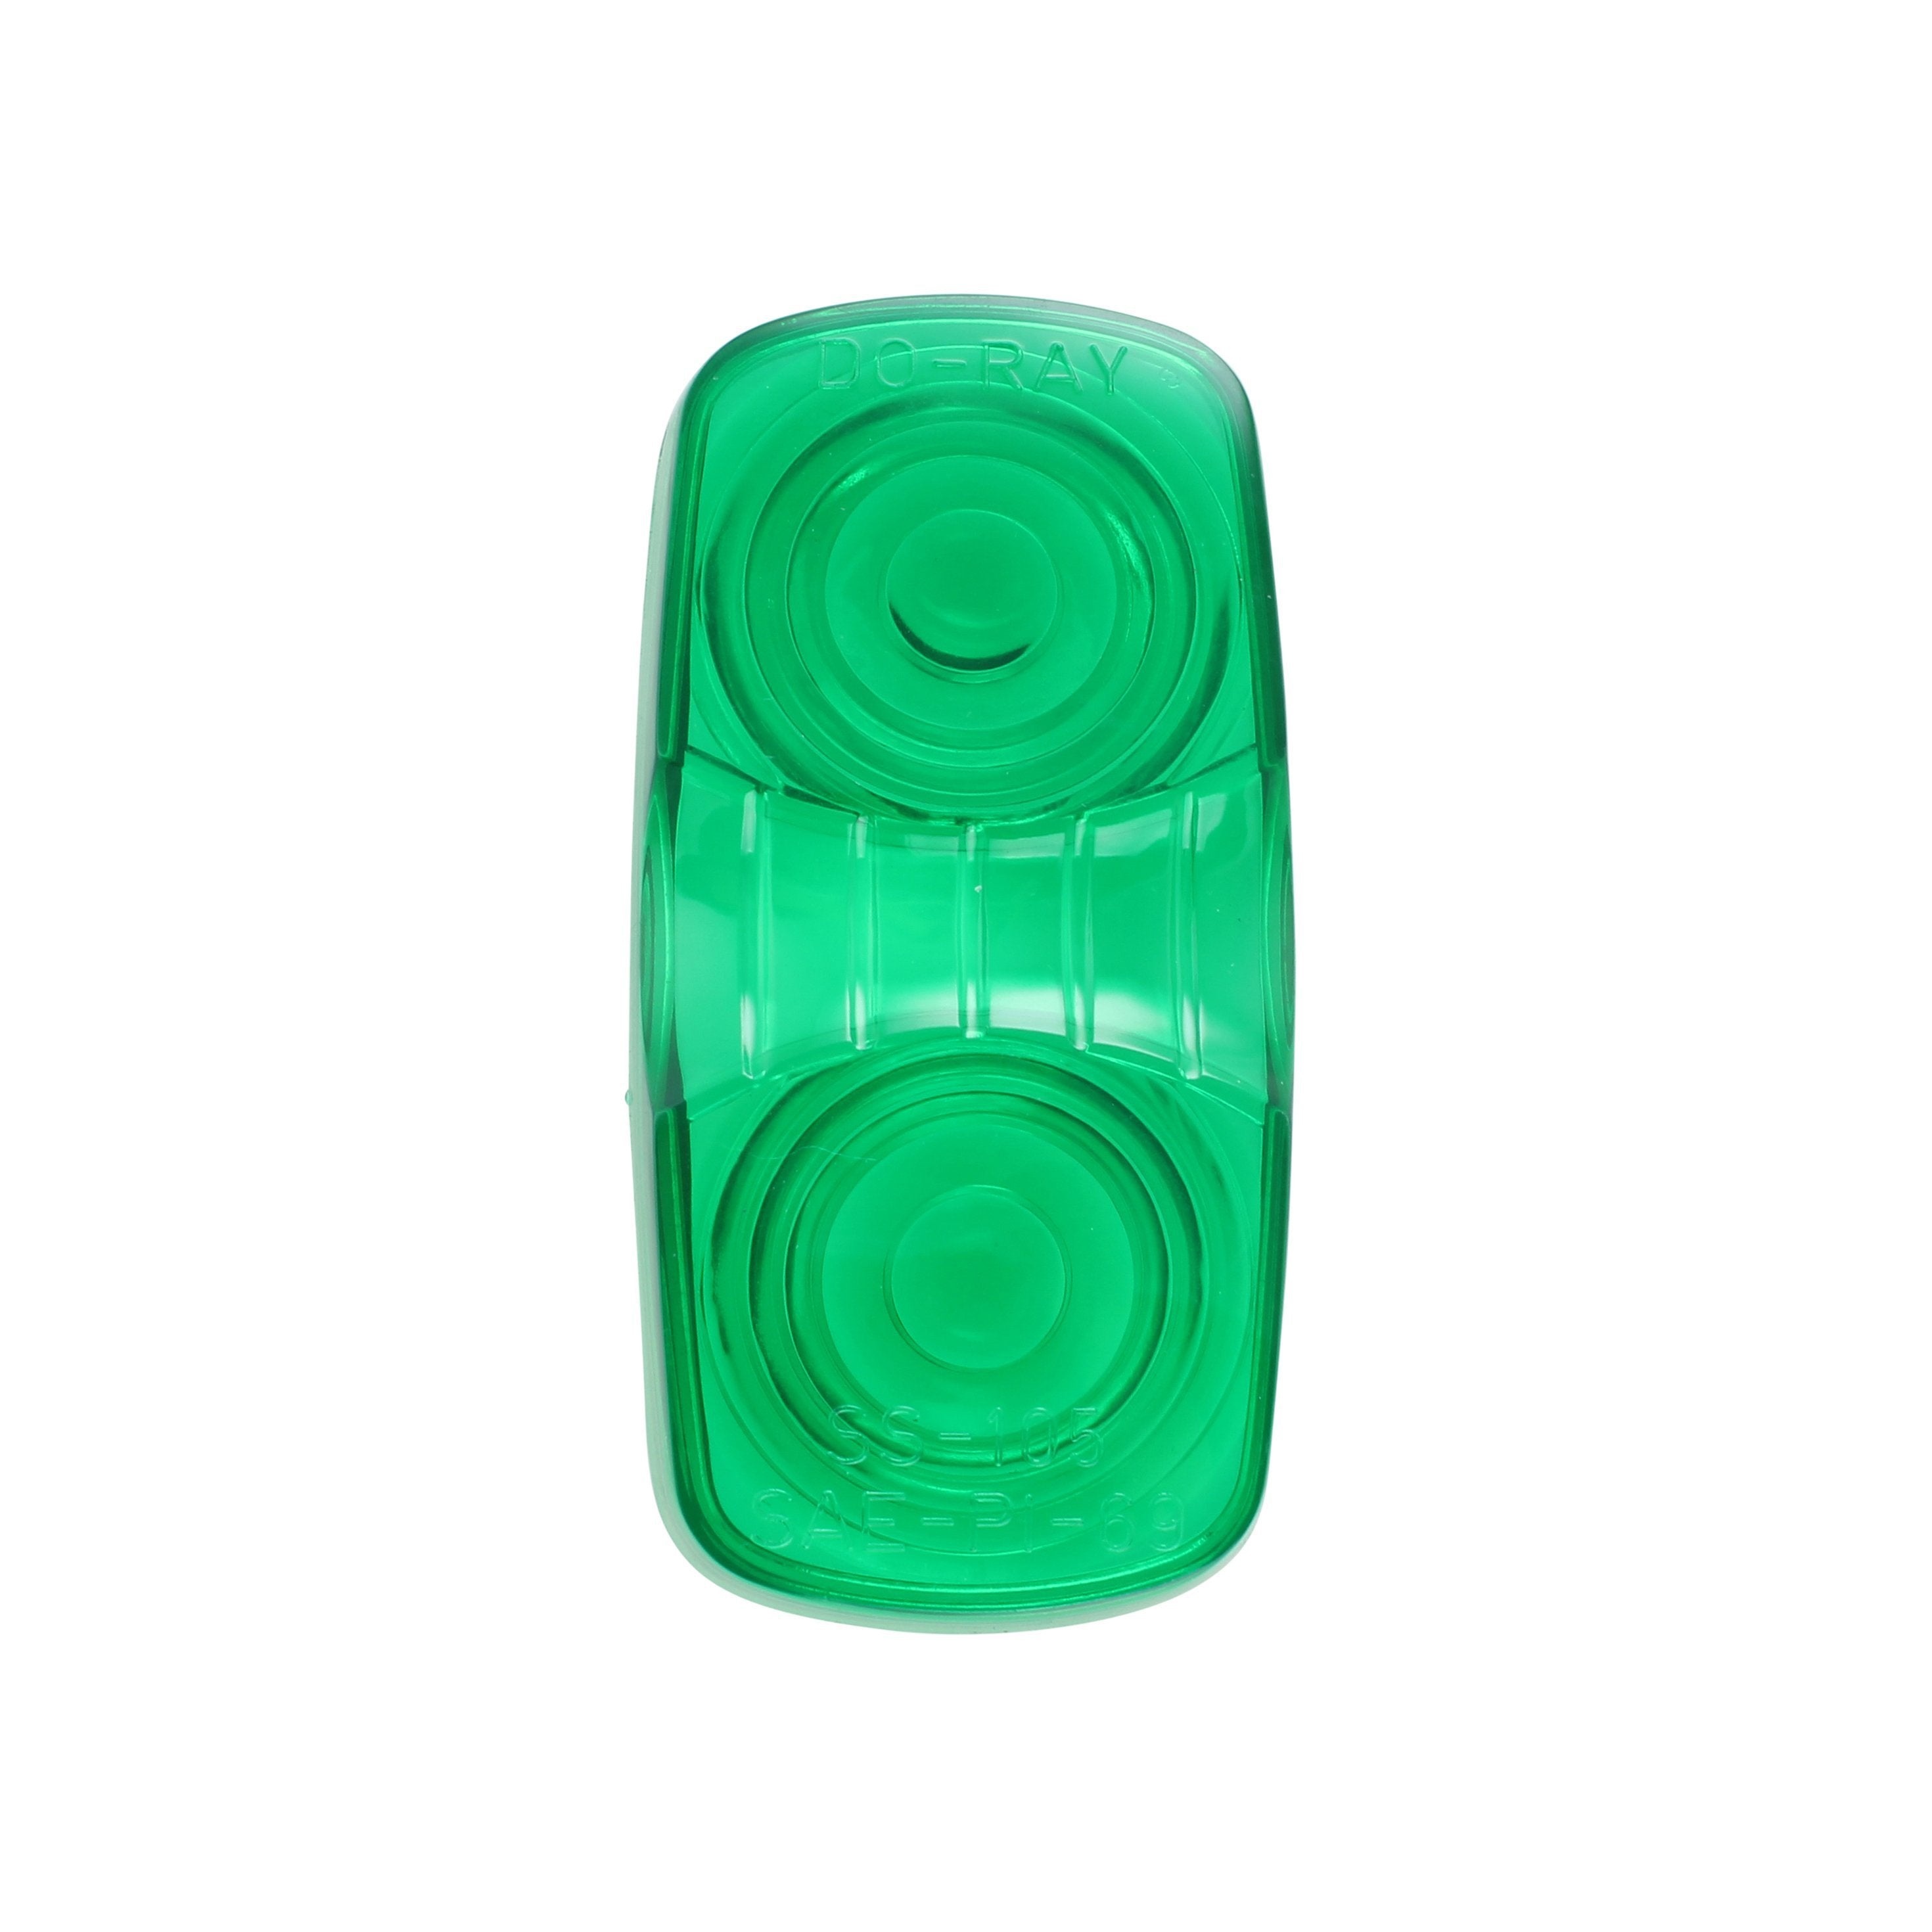
060-0202
Green Lens Only
Brand: Pentalift
Category: Health & Beauty > Health Care > Biometric Monitor Accessories > Body Weight Scale Accessories